Csiky Gergely Hungarian State Theatre

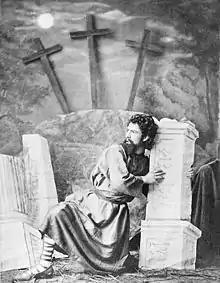
on the stage of the Hungarian Theatre in Timișoara

The Csiky Gergely Hungarian State Theatre is a Hungarian-language theatre in Timișoara, Romania, founded in 1957. Its predecessor was the Hungarian section of the State Theater in Timișoara, established as a professional theatre in 1953.